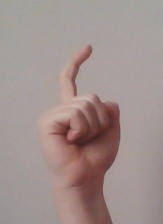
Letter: ra